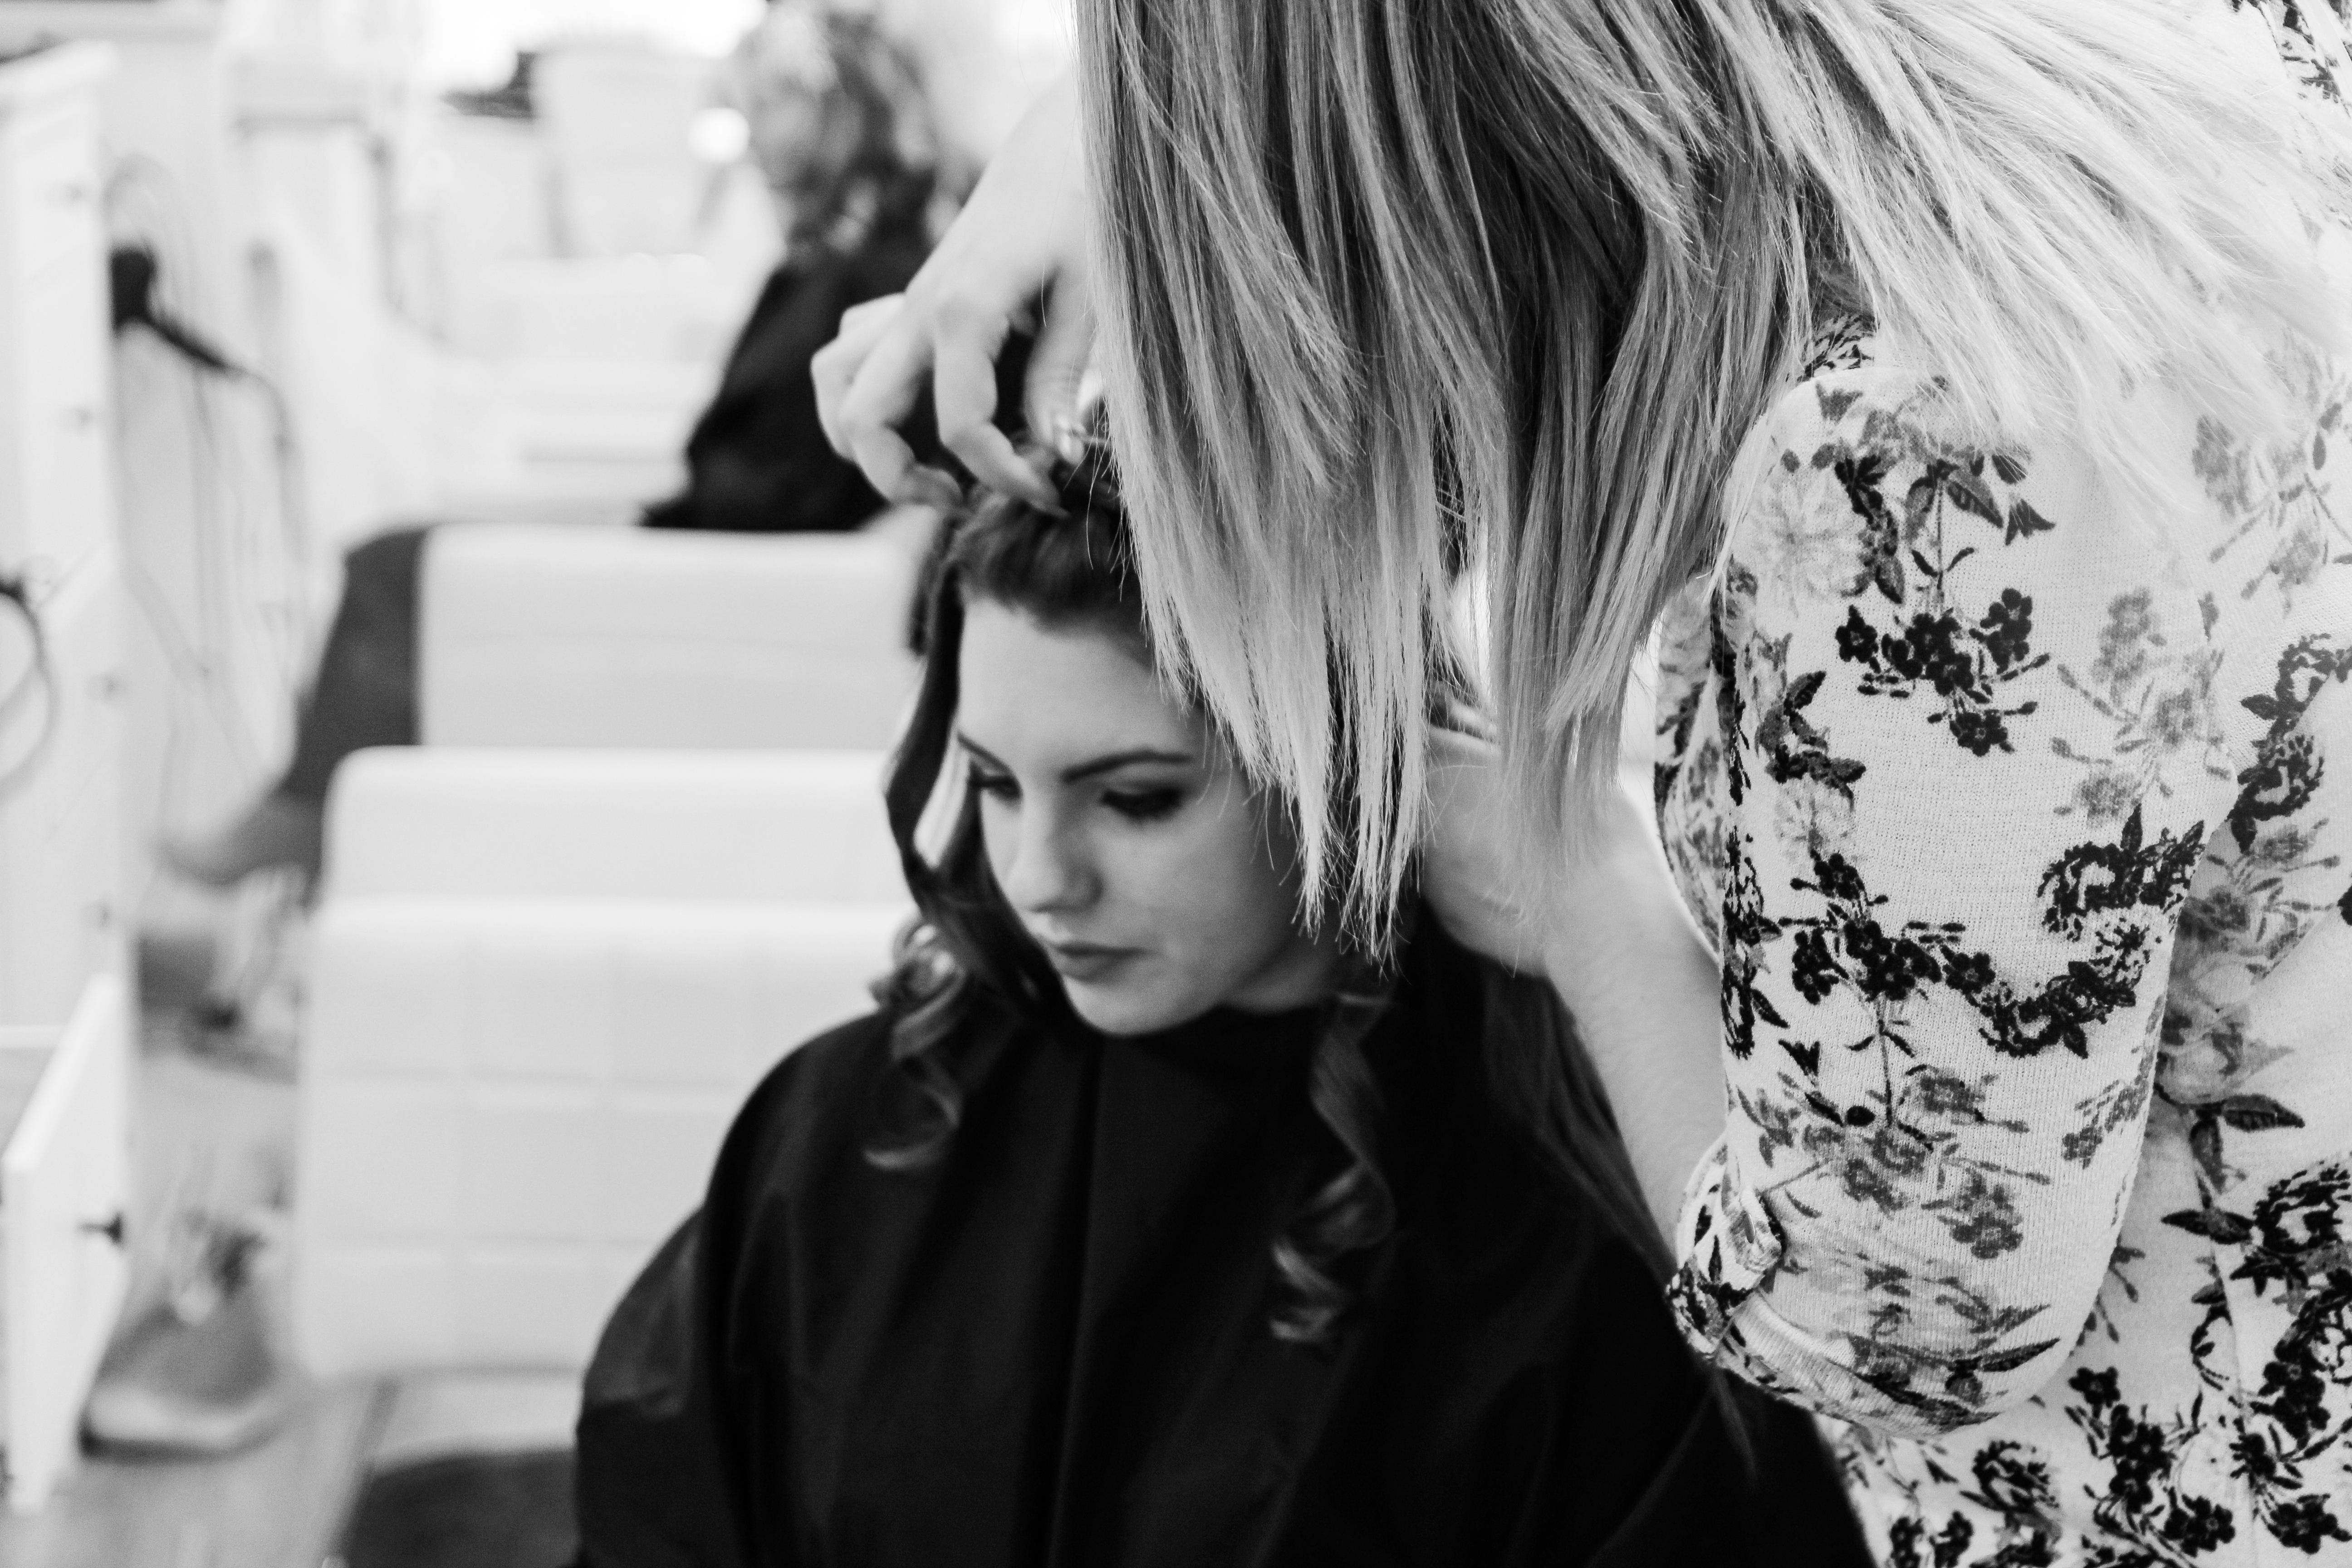
person, black and white, woman, hair, white, photography, portrait, fashion, black, monochrome, lady, bride, dress, photograph, beauty, photo shoot, monochrome photography, portrait photography